Preussen-class ironclad

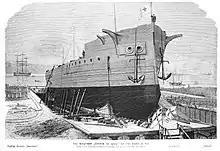
under construction in 1874

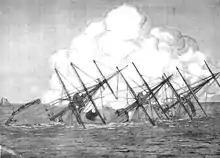
sinking in the English Channel

After her commissioning in July 1876, served with the fleet. She joined a squadron sent to the Mediterranean Sea in 1877 in response to unrest in the Ottoman Empire related to the Russo-Turkish War; the violence threatened German citizens living there. The squadron, under the command of Rear Admiral Carl Ferdinand Batsch, steamed to the ports of Haifa and Jaffa in July 1877, but found no significant tensions ashore. Batsch then departed and cruised the Mediterranean for the remainder of the summer, returning to Germany in October.